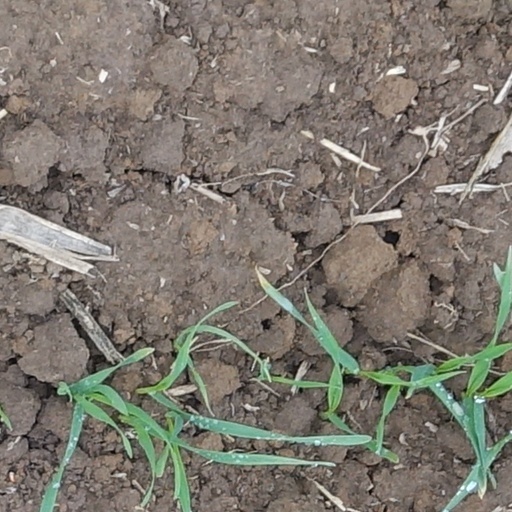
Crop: wheat